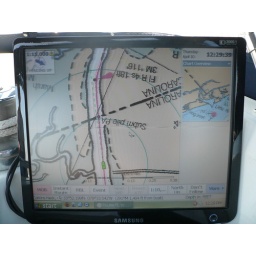
Nav screen in cockpit showing boat & direction of travel (green dashes)